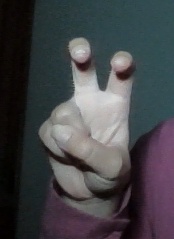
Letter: toot